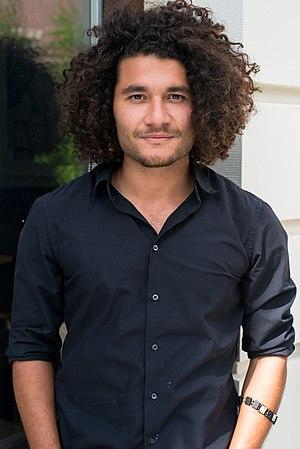
Alkan Çöklü, né le 28 juillet 1994 aux Pays-Bas, est un acteur néerlandais.